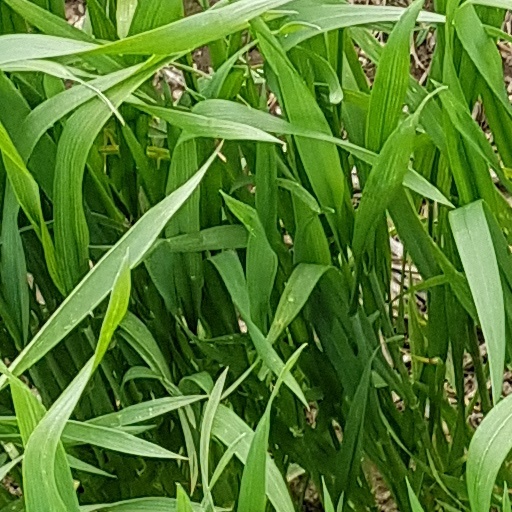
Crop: wheat